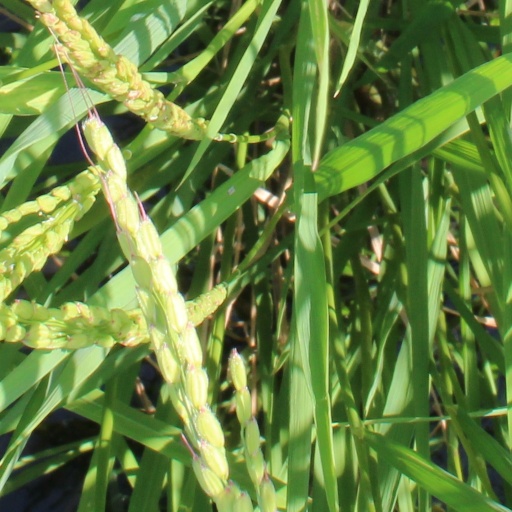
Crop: rice